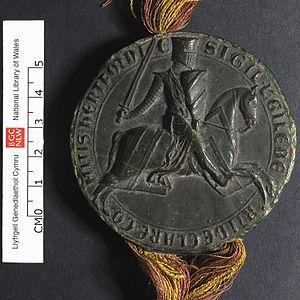
Gilbert de Clare, 4ᵉ comte d'Hertford et 5ᵉ comte de Gloucester, est le fils de Richard de Clare, 3ᵉ comte d'Hertford.